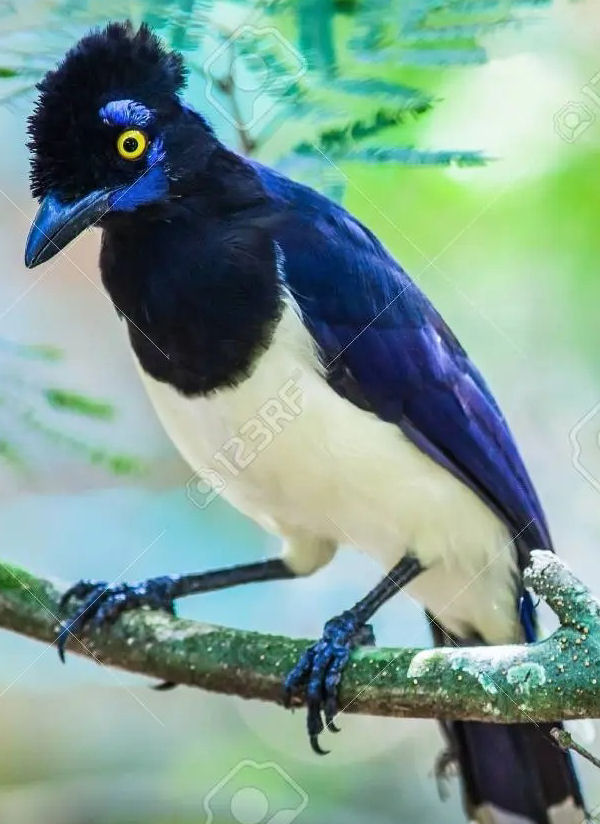
Species: PLUSH CRESTED JAY
Scientific name: CYANOCORAX CHRYSOPS
ImageNet parent category: jay